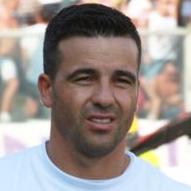
Age: 34